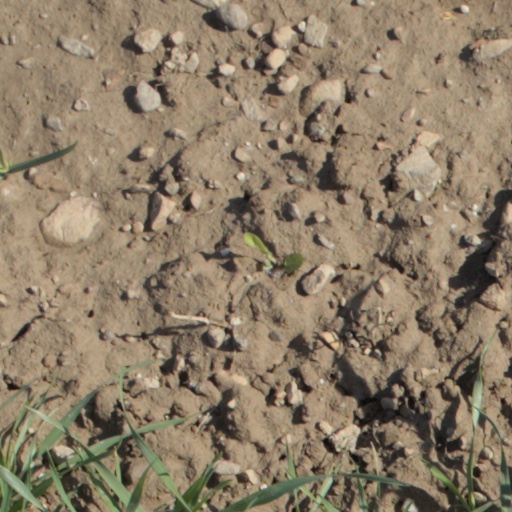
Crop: wheat